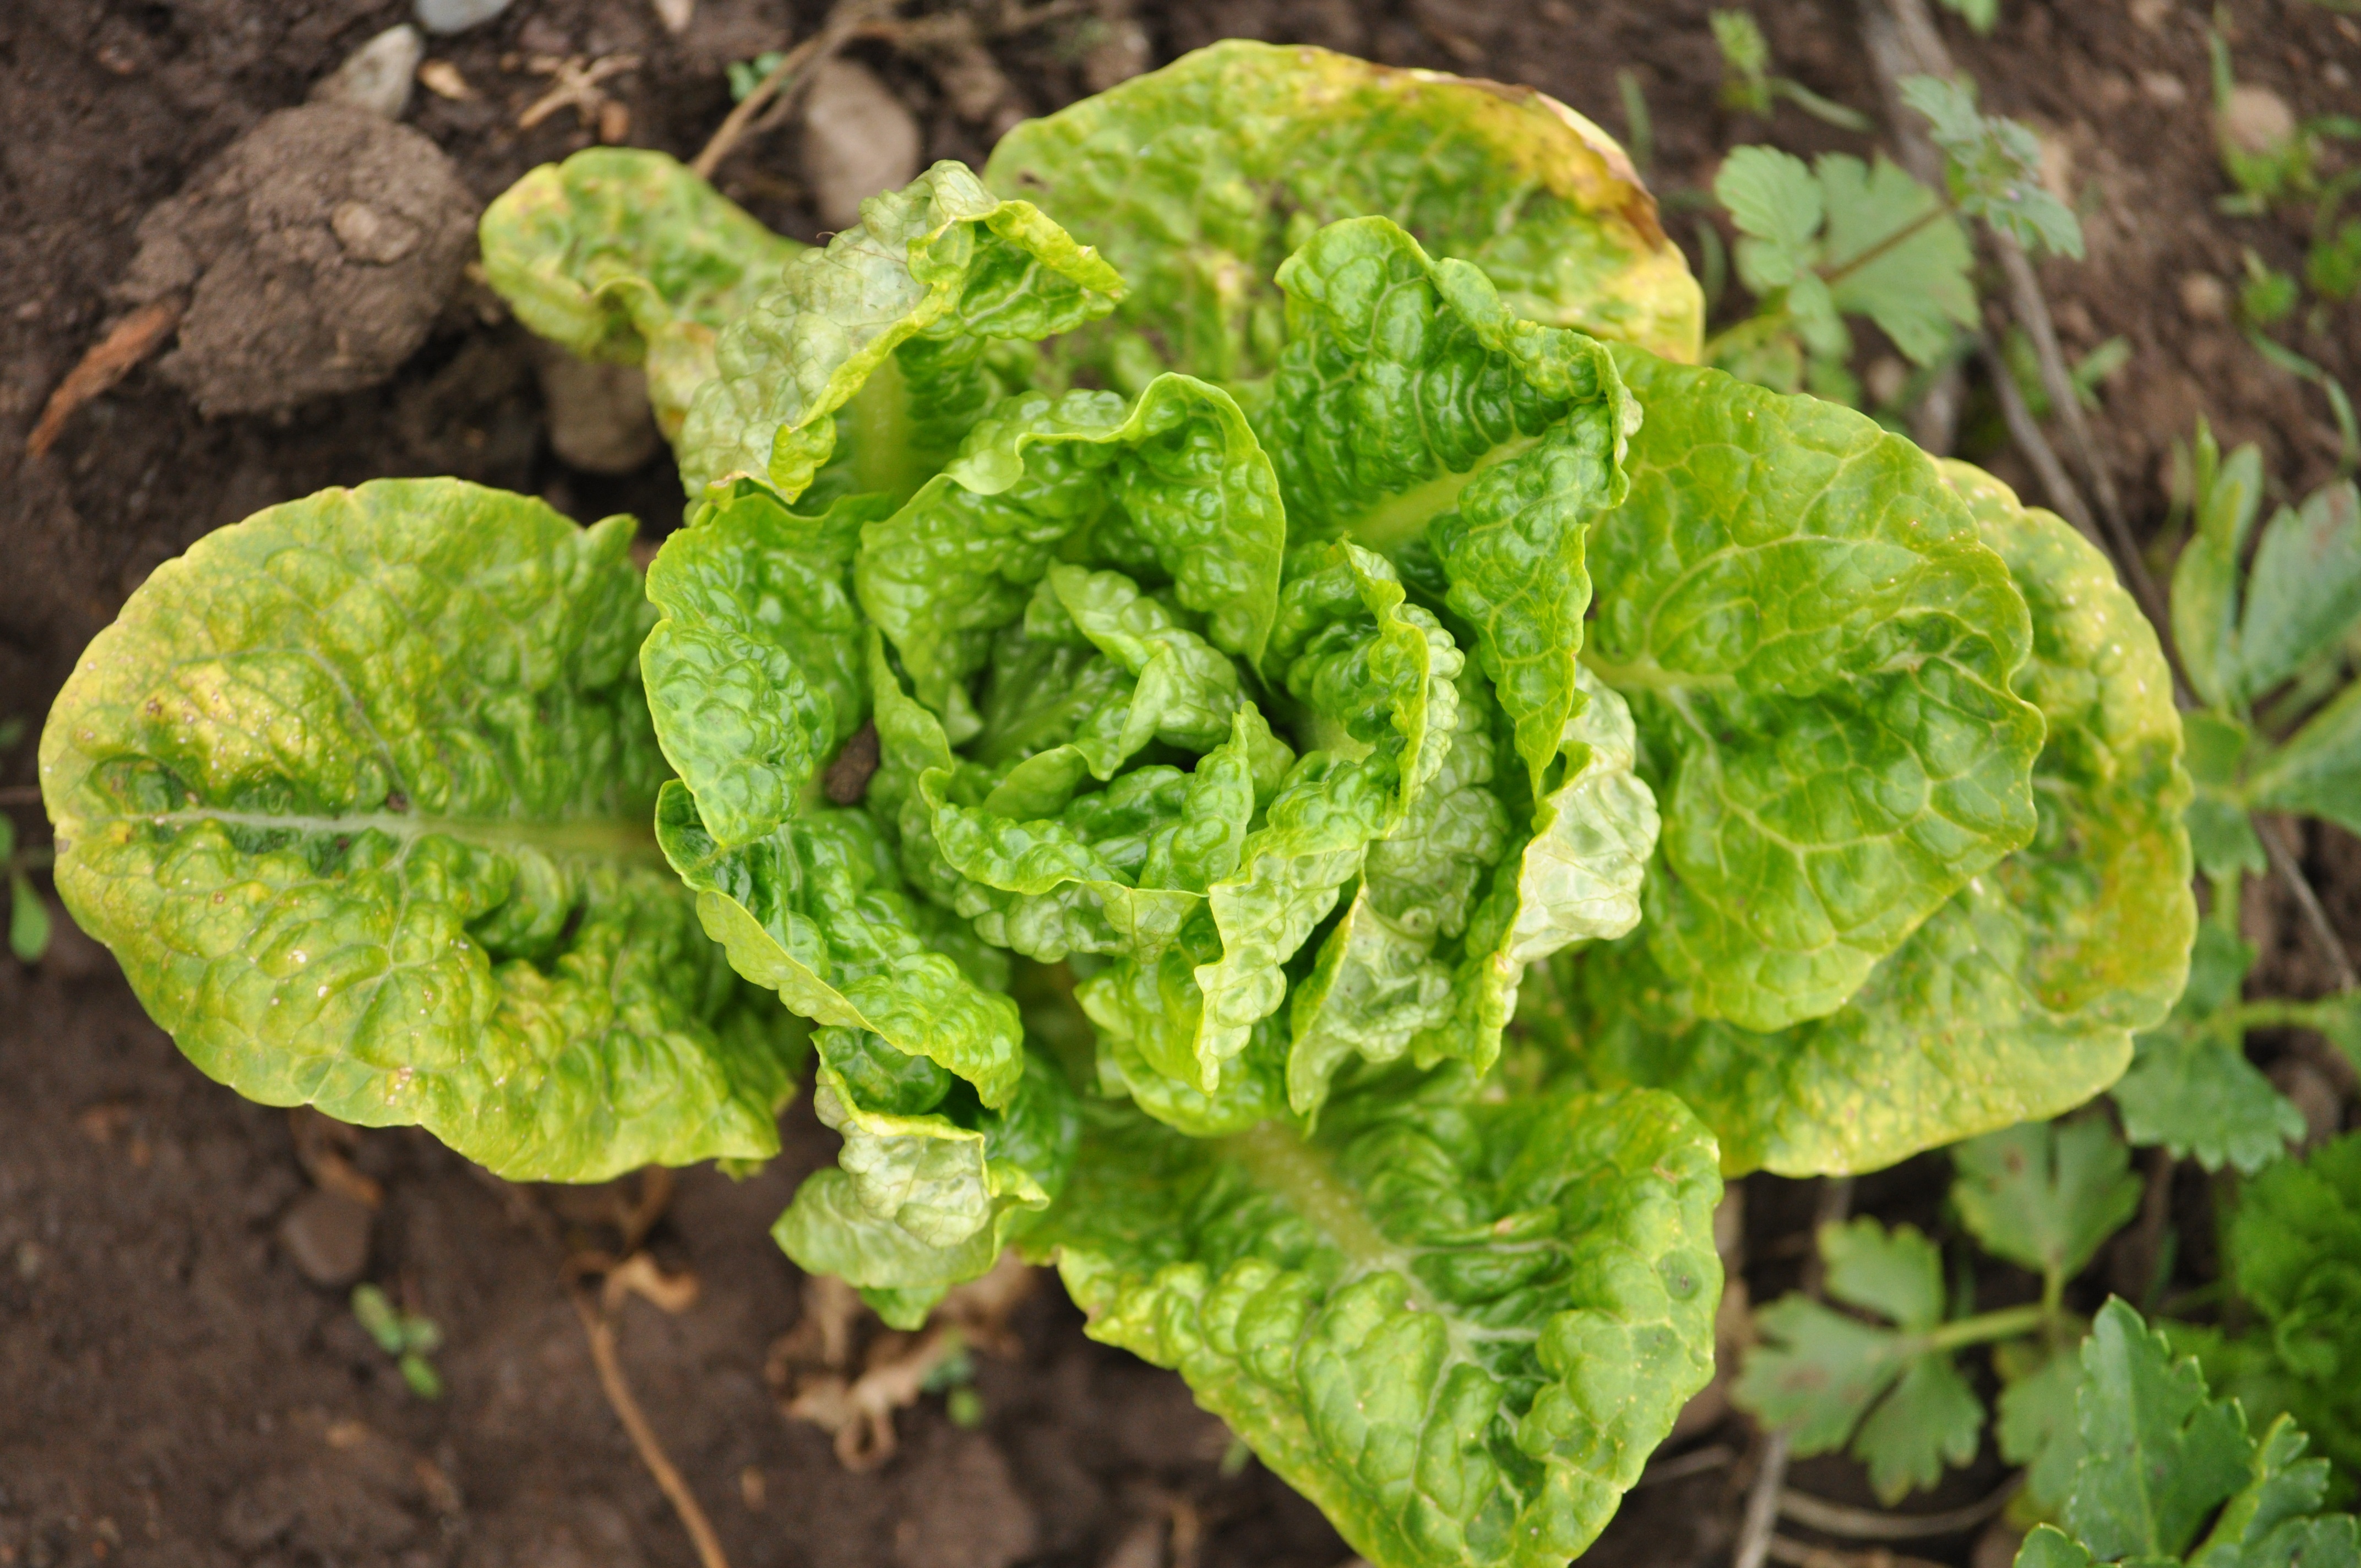
field, farm, leaf, food, green, herb, produce, vegetable, ranch, natural, soil, lettuce, cultivation, plantation, organic, cultivate, lettuce field, annual plant, leaf vegetable